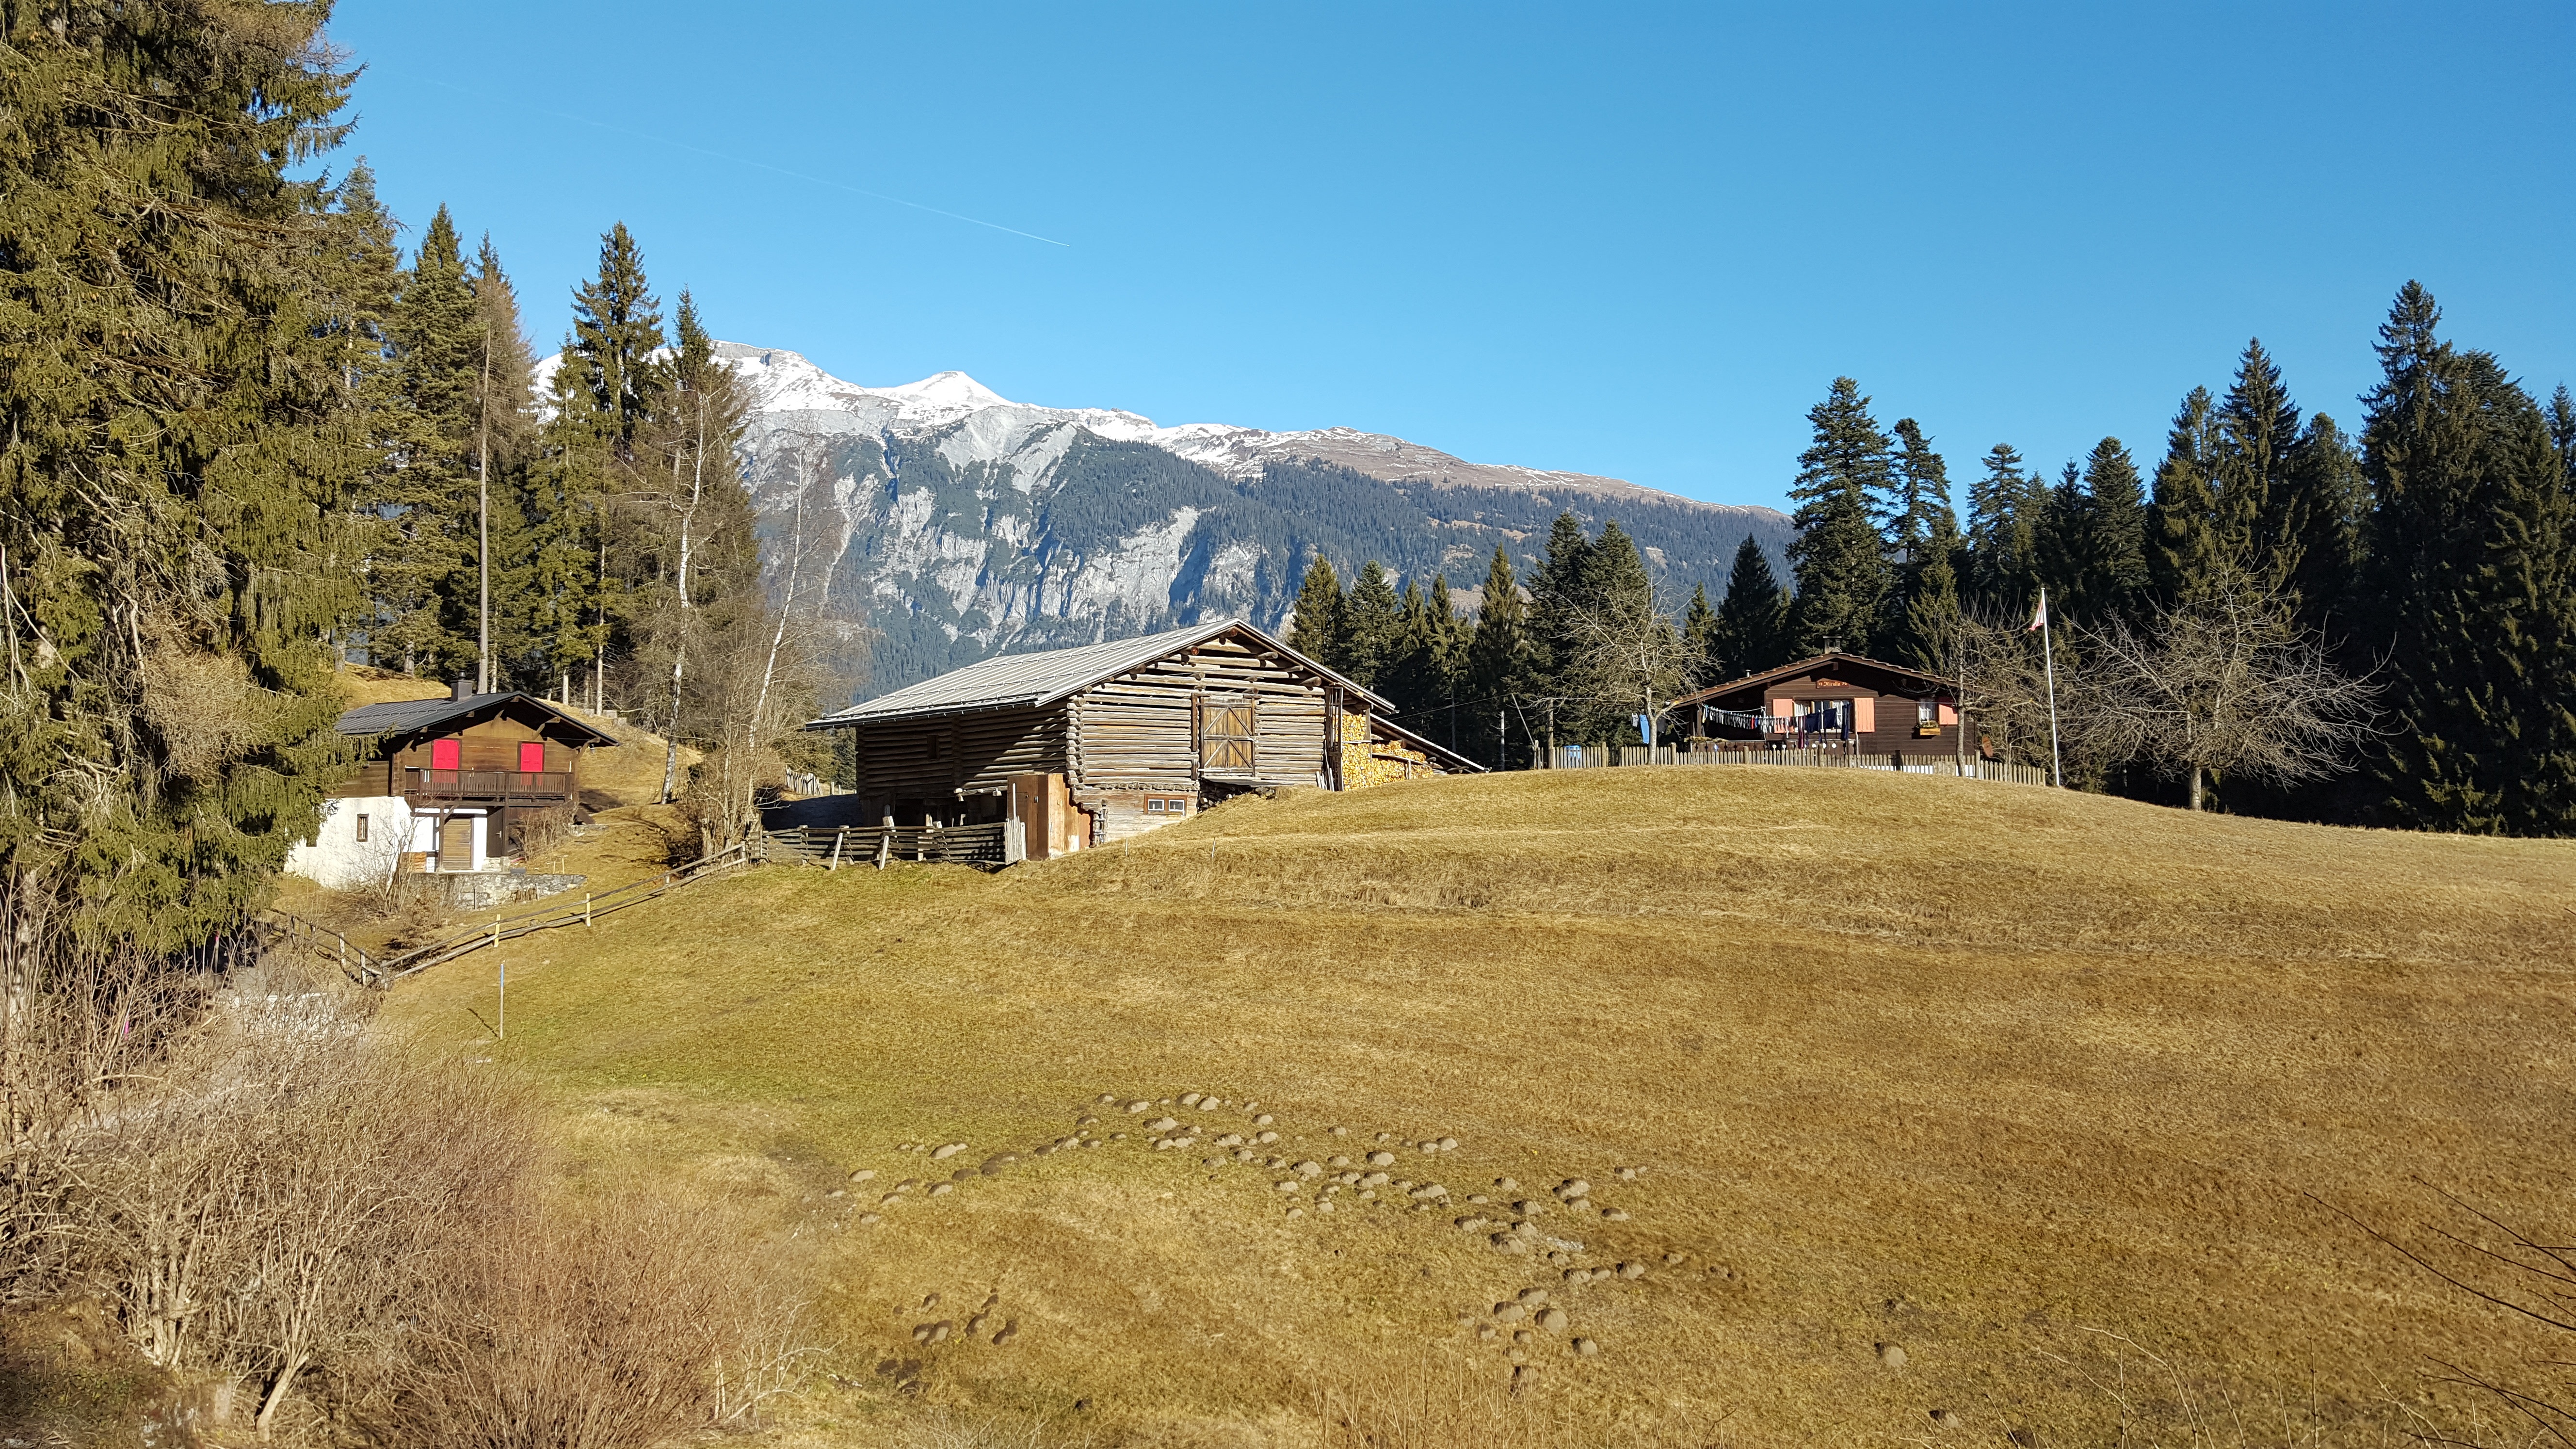
landscape, nature, wilderness, walking, mountain, hiking, trail, meadow, adventure, mountain range, ridge, sports, alps, backpacking, plateau, idyll, alpine hut, mountain pass, mountainous landforms